Swansea

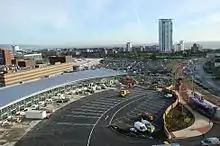
Swansea bus station

In 2001, 158,457 people in the local authority area (71 per cent) stated their religion to be Christian, 44,286 (20 per cent) no religion, 16,800 (7.5 per cent) did not state a religion and 2,167 were Muslim There are small communities of other religions, each making up a little under 1 per cent of the total population. Since 2001, there has been a significant shift in religious affiliation. According to the 2021 census, the proportion of Christians has declined to 41 per cent, while nearly half of residents (47 per cent) report no religious affiliation.